Organ Sonatas (Bach)

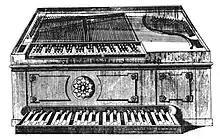

and have noted that the compass of the keyboard parts of Bach's BWV 525–530 rarely go below the tenor C, so they could have been played on a single manual pedal clavichord, by moving the left hand down an octave, a customary practice in the 18th century.